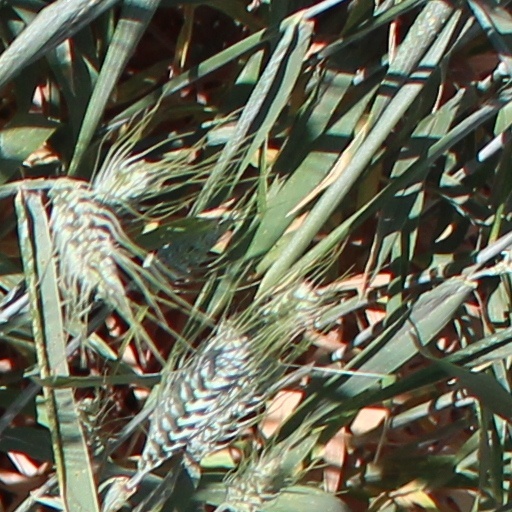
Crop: wheat